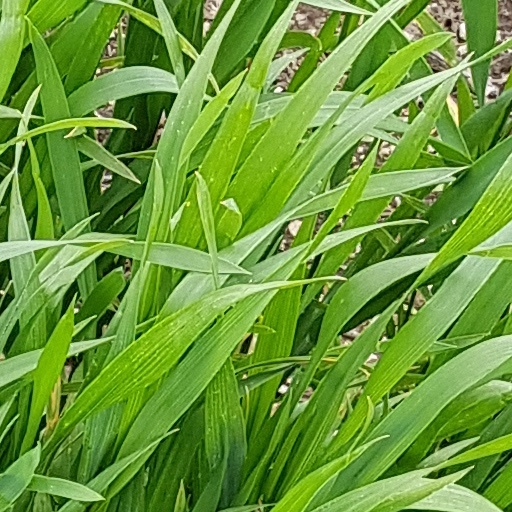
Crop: wheat